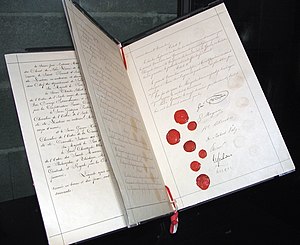
Genevekonventionen
Originaldokument fra den første Genevekonvention i 1864.
Geneve-konventionen angiver alment gældende retningslinjer som alle krigsførende skal følge, som skal sikre, at civilbefolkningen ikke udsættes for direkte angreb, at sårede kan få behandling, at krigsfanger kan få nødhjælp og kommunikere med deres familier og at personer, som ikke længere tager del i en konflikt, får beskyttelse.